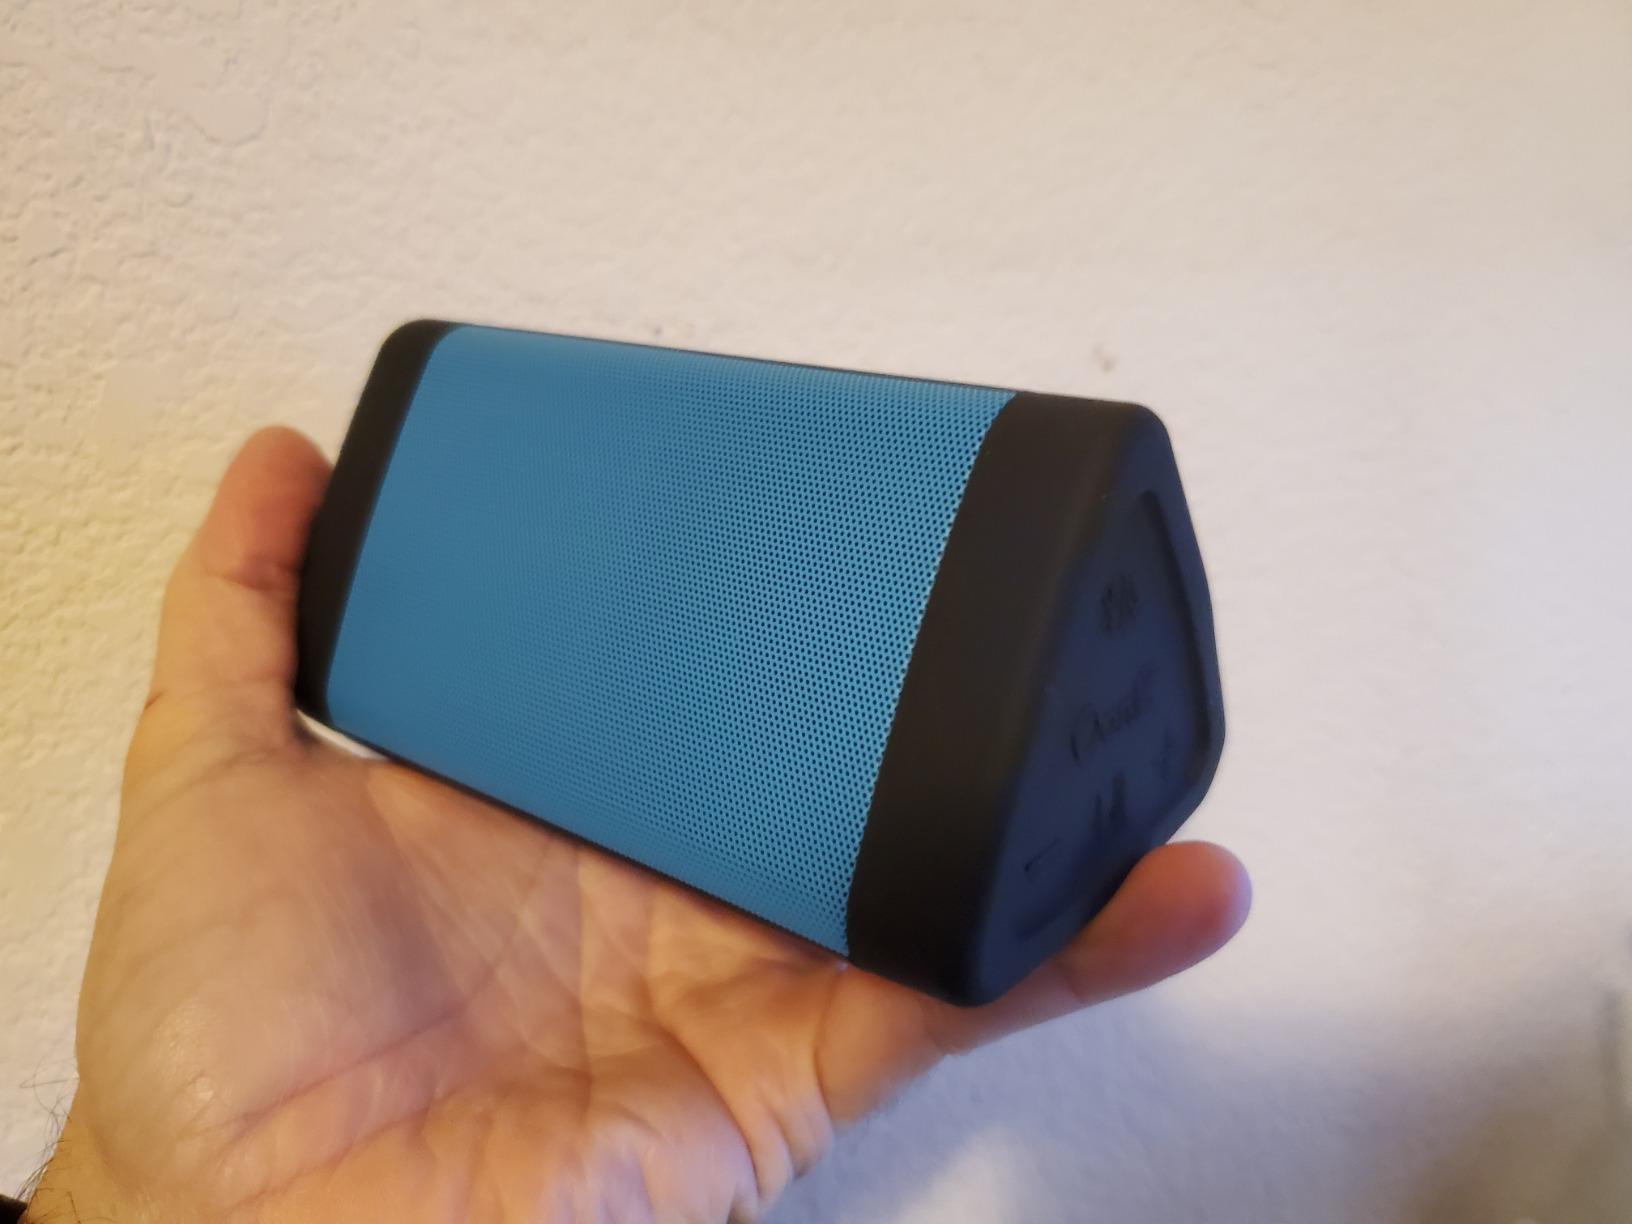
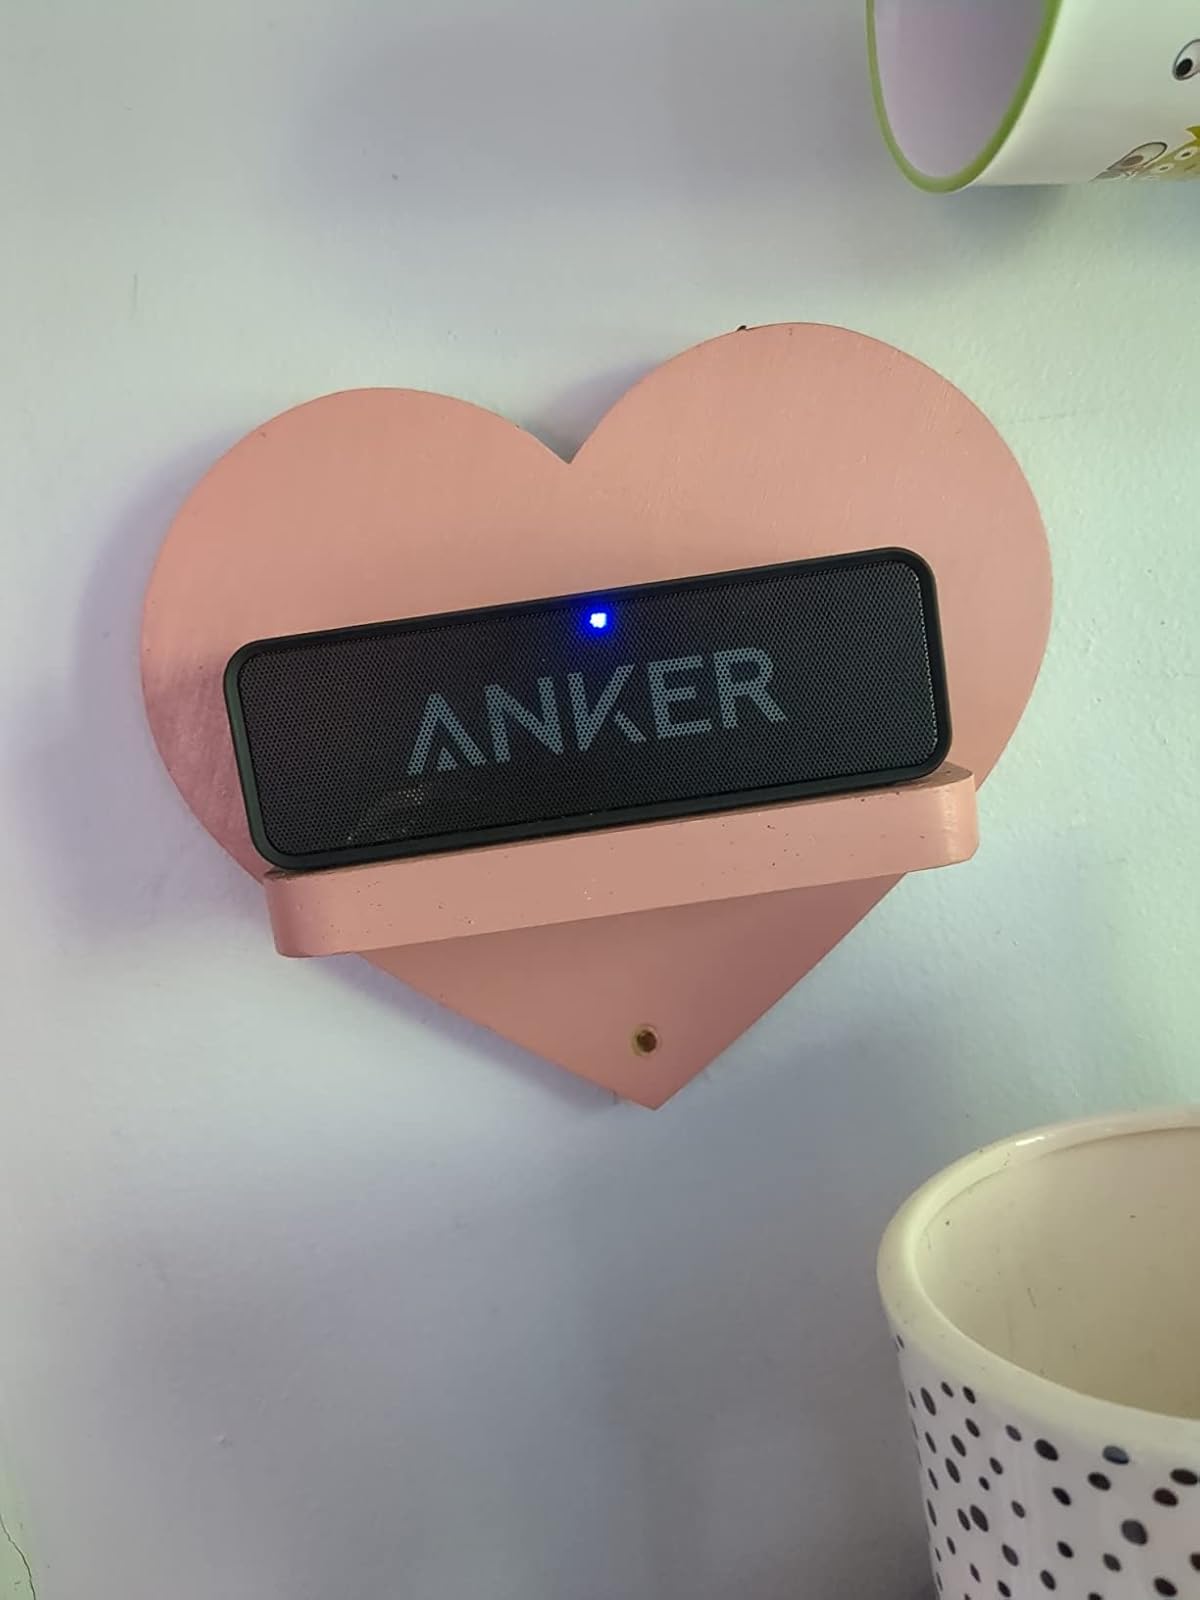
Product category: speaker
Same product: no